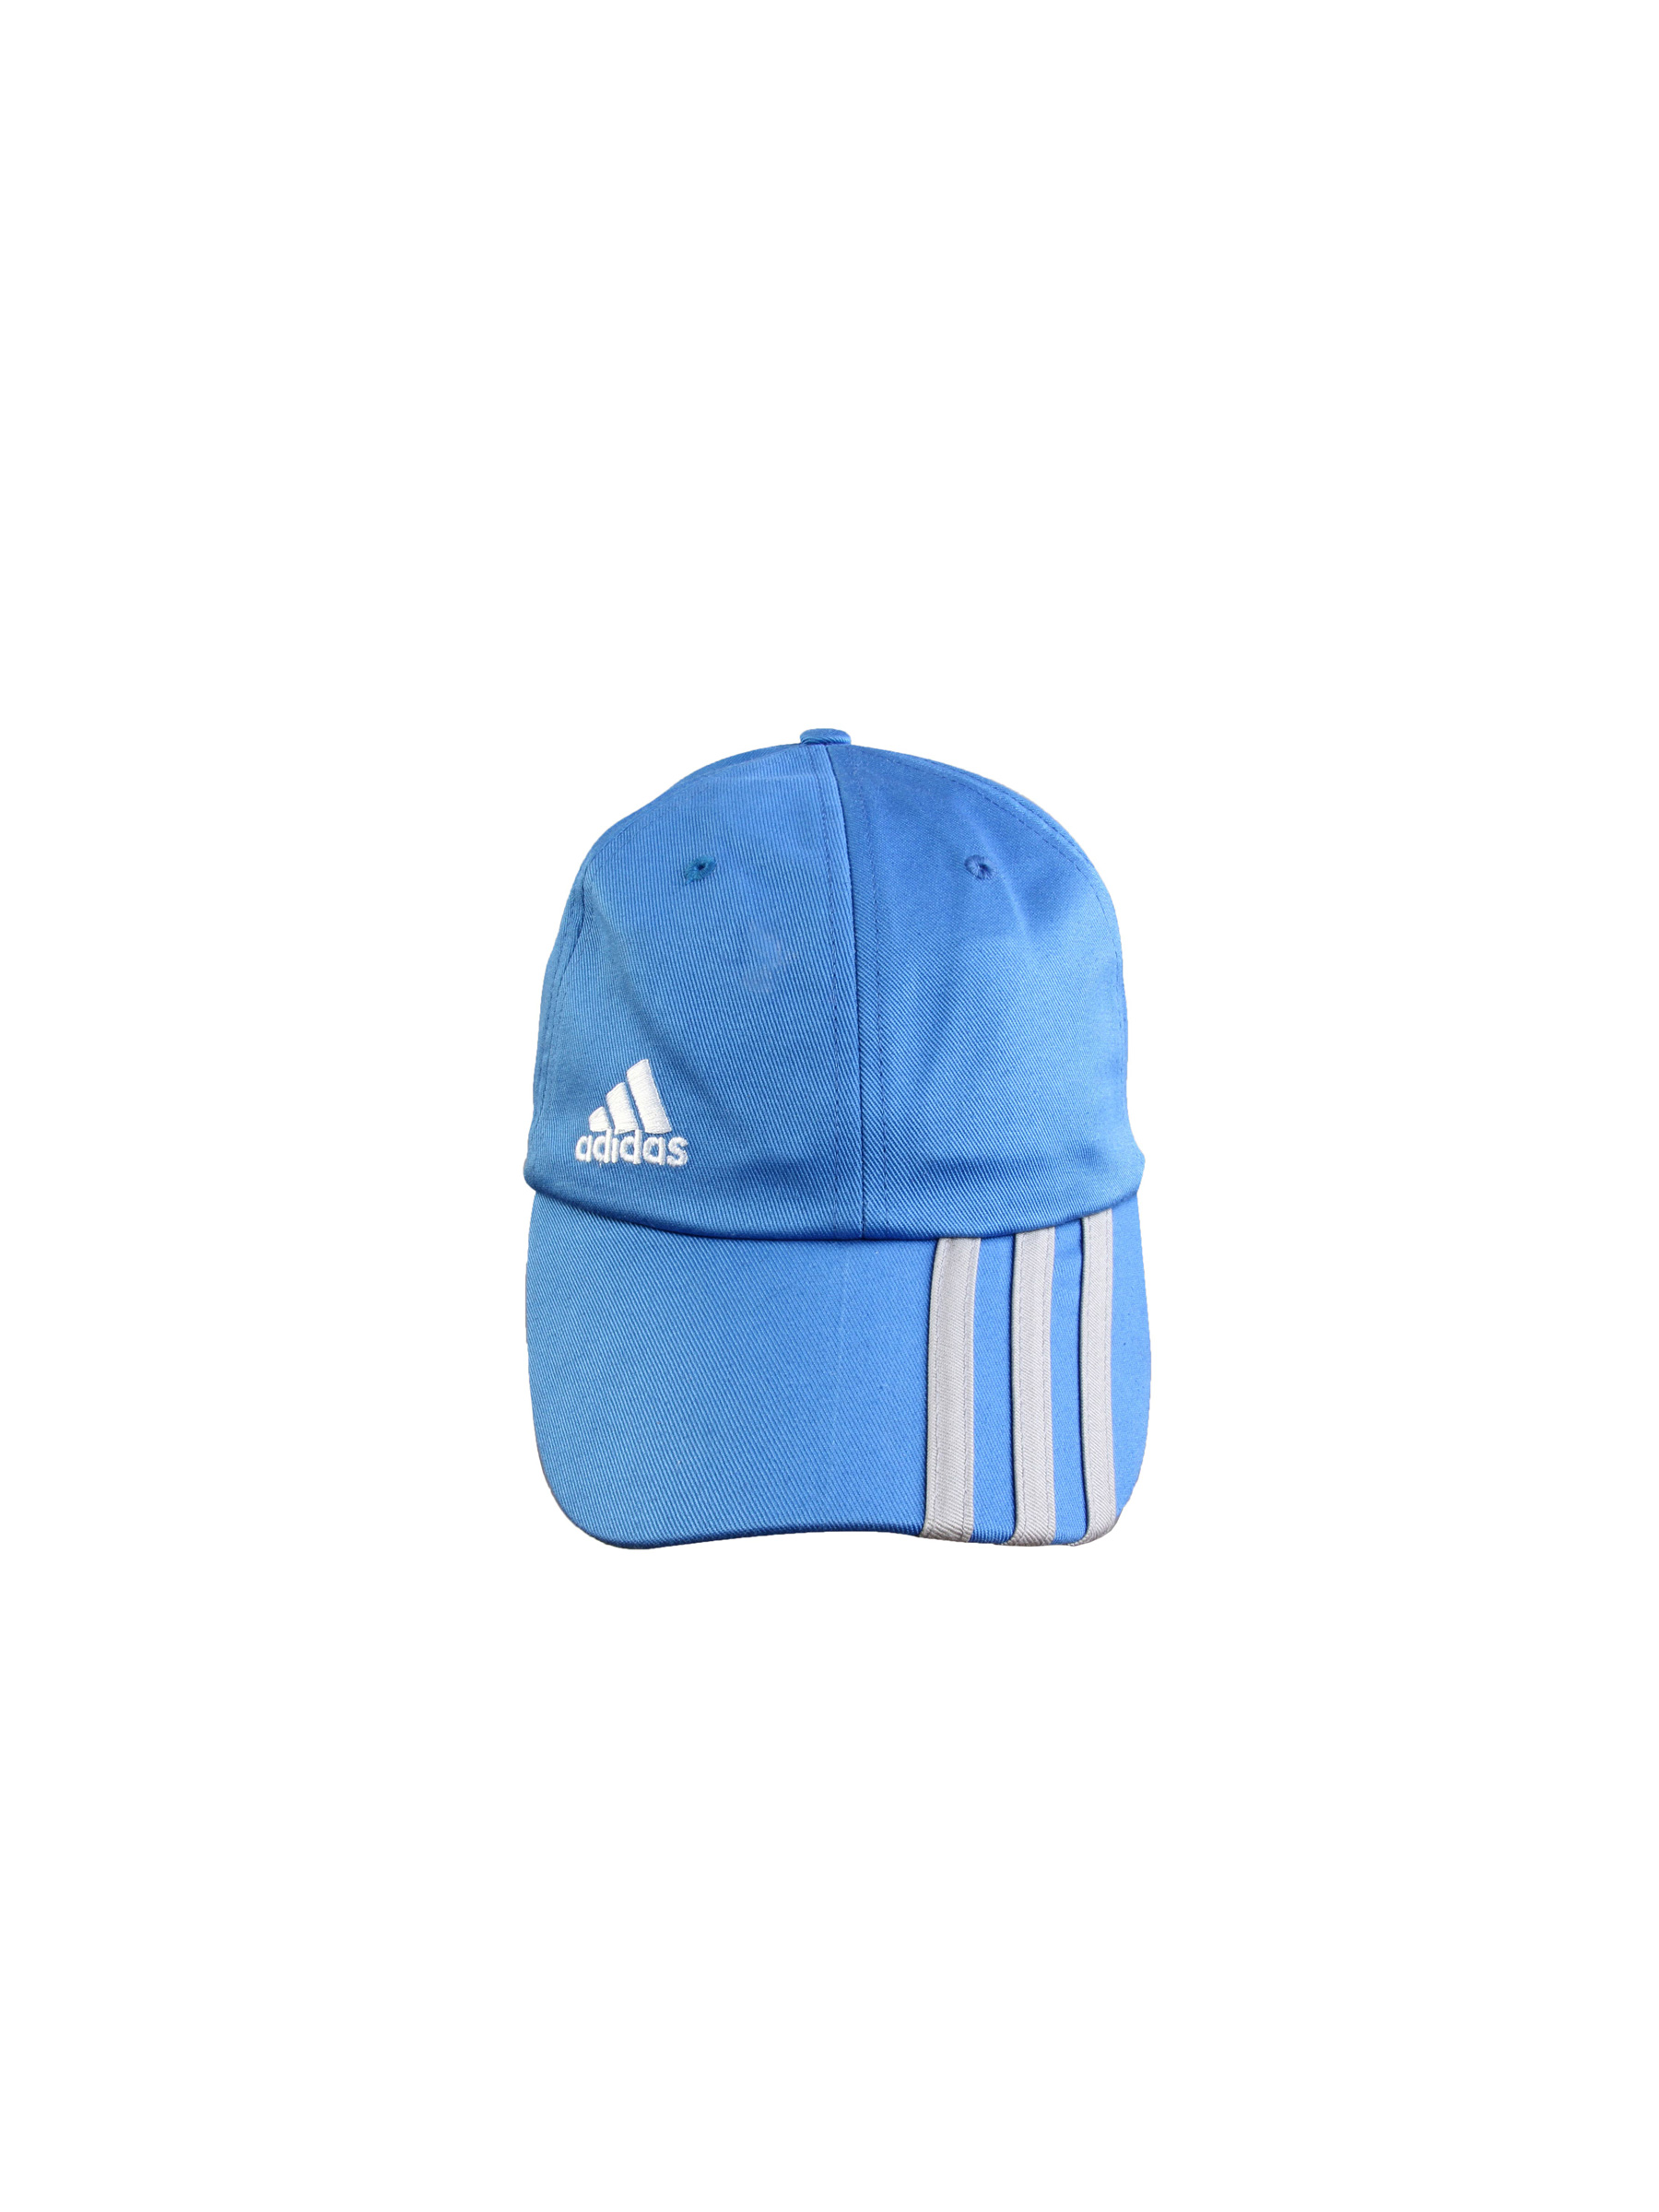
ADIDAS Blue Cap
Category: Accessories / Headwear / Caps
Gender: Unisex
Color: Blue
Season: Fall 2010
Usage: Sports